List of uncrewed NASA missions

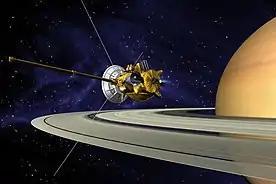
Artist's concept of "Cassini"'s Saturn orbit insertion

"Cassini–Huygens" was a joint NASA/ESA/ASI spacecraft mission studying the planet Saturn and its many natural satellites. It included a Saturn orbiter and an atmospheric probe/lander for the moon Titan, although it also returned data on a wide variety of other things including the Heliosphere, Jupiter, and relativity tests. The Titan probe, "Huygens", entered and landed on Titan in 2005. "Cassini" was the fourth space probe to visit Saturn and the first to enter orbit.